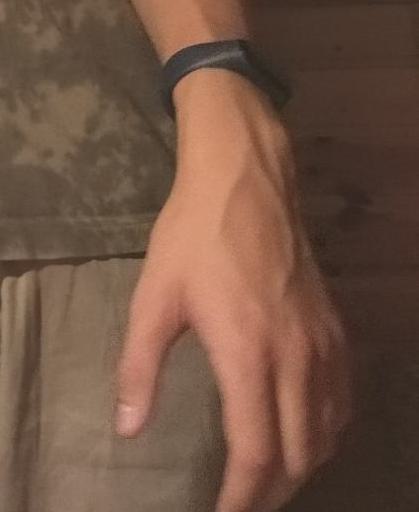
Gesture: no_gesture